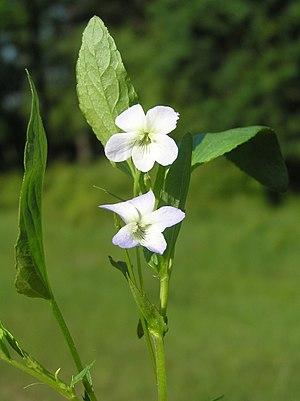
Cette liste de Tracheophyta de Bosnie-Herzégovine, ainsi que d’espèces introduites est un aperçu incomplet d’espèces de mousses, de fougères, de gymnospermes et d’angiospermes citées dans la littérature disponible en langues bosniaque, croate, serbe et serbo-croate. Cet aperçu n’inclue pas des espèces cultivées ni celles occasionnellement introduites.